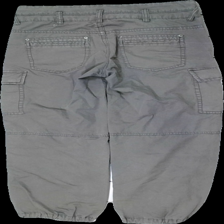
View: back
Type: Trousers
Category: Ladies
Brand: Lindex
Colors: Grey
Material: 100% cotton
Cut: Regular
Size: 36
Season: All
Holes: Minor
Price range: <50
Recommended usage: Export